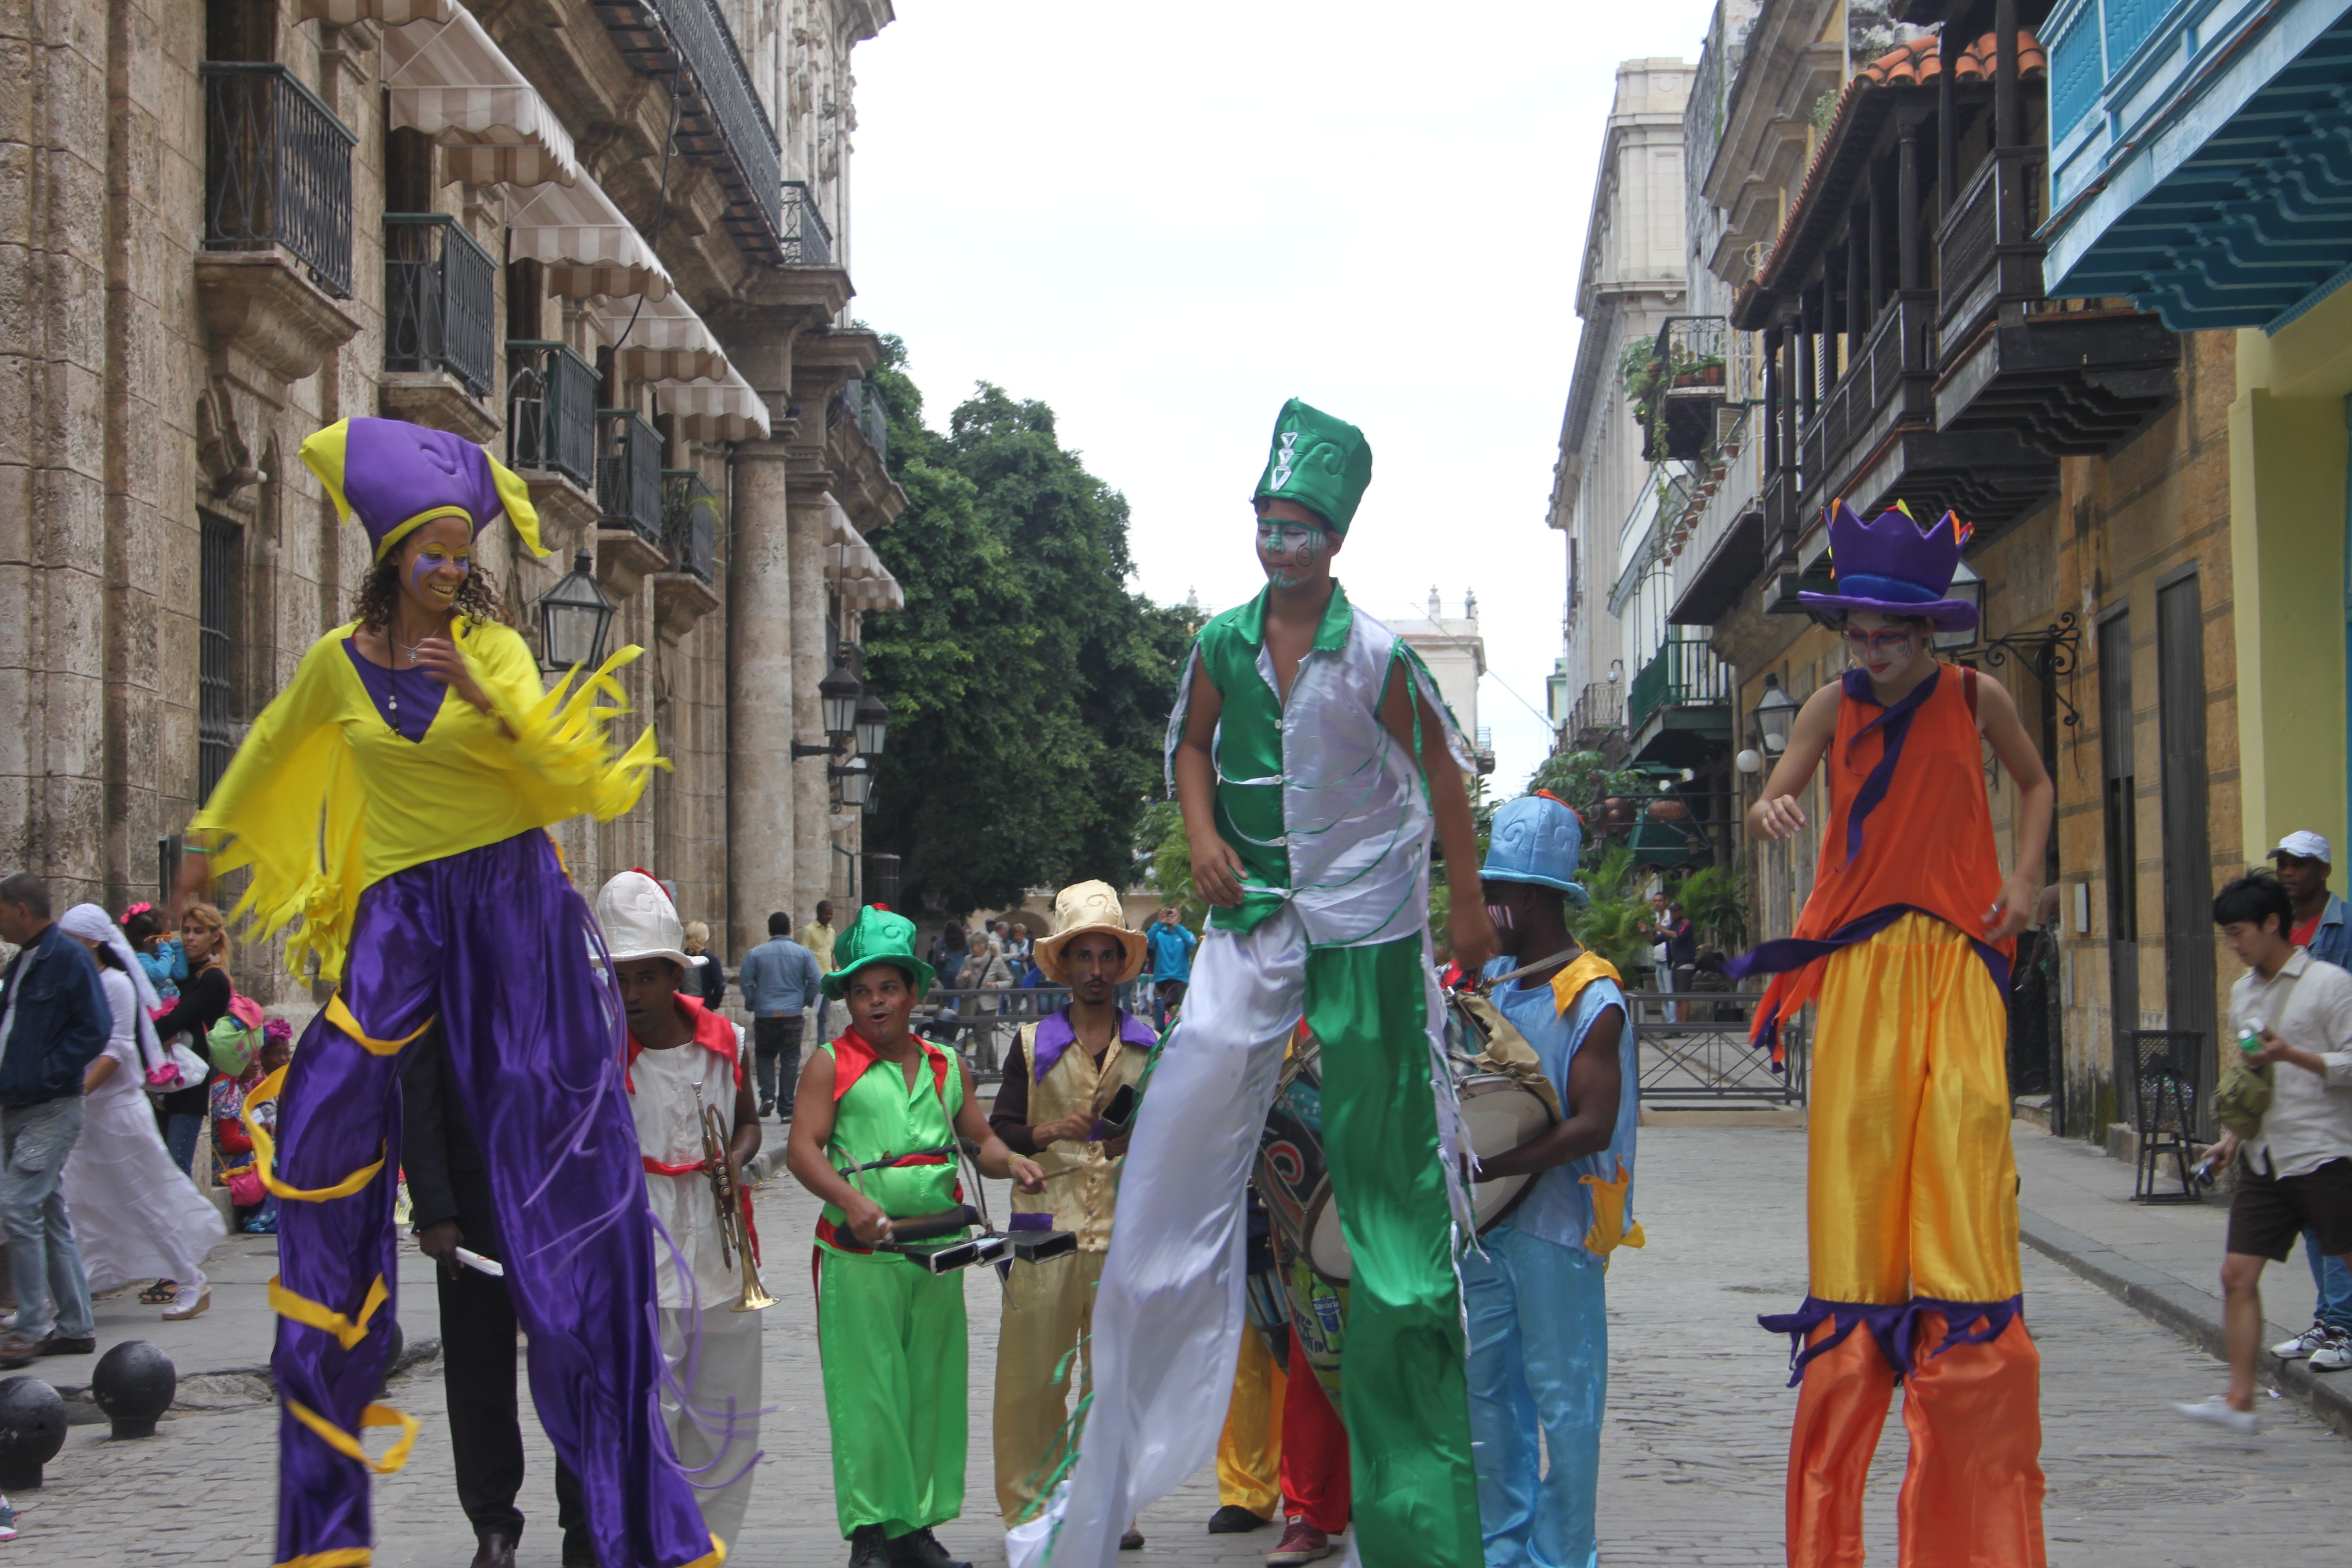
carnival, show, festival, event, clowns, artists